C. D. Howe

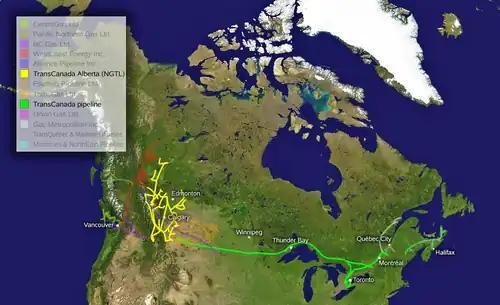
Map showing the Trans-Canada pipeline (in green)

Beginning in 1954, Howe planned for pipelines to take Alberta's natural gas to market. There were US-backed proposals to build pipelines directly to the United States; Howe wanted a route passing north of the Great Lakes which could supply Toronto and Montreal. Two rival groups contended for the approval which Howe had the power to grant; Howe forced the groups to work together on the route he wanted.